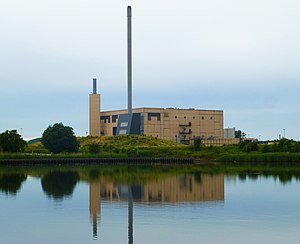
Horsens Kraftvarmeværk
Horsens Kraftvarmeværk  syd for Bygholm Å i Horsens
Horsens Kraftvarmevaerk syd for Bygholm Å i Horsens
Horsens Kraftvarmeværk er et CHP kraftvarmeværk beliggende i Horsens i Østjylland. Det er et forbrændingsanlæg, som desuden kan drives med naturgas. Kraftvarmeværket udnytter indtil 90-95% af energien i det fossile brændsel.